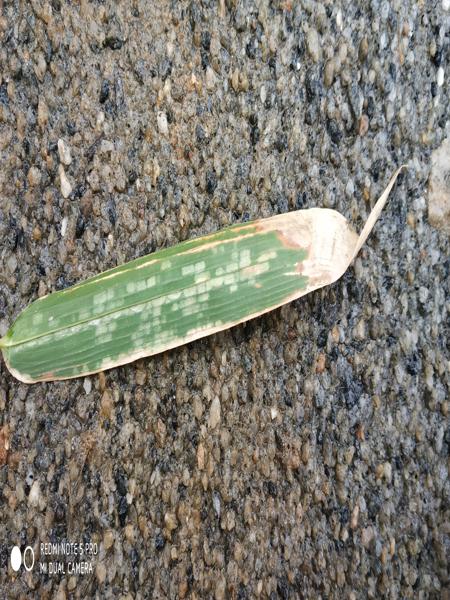
Plant: Bamboo